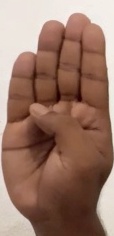
ASL sign: B